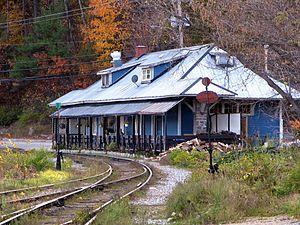
Wakefield est un village du Québec situé sur la rive occidentale de la rivière Gatineau, à la confluence de la rivière la Pêche, dans la région de l'Outaouais. Fondé en 1830 par des immigrants irlandais, écossais et anglais, il doit son nom à la ville de Wakefield, dans le West Yorkshire, en Angleterre. Il forme maintenant l'extrémité sud de la municipalité de La Pêche. Il se trouve à 34 kilomètres au nord-ouest d'Ottawa.